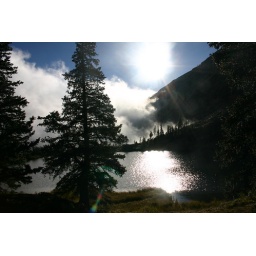
Looking over the lake at the cloud